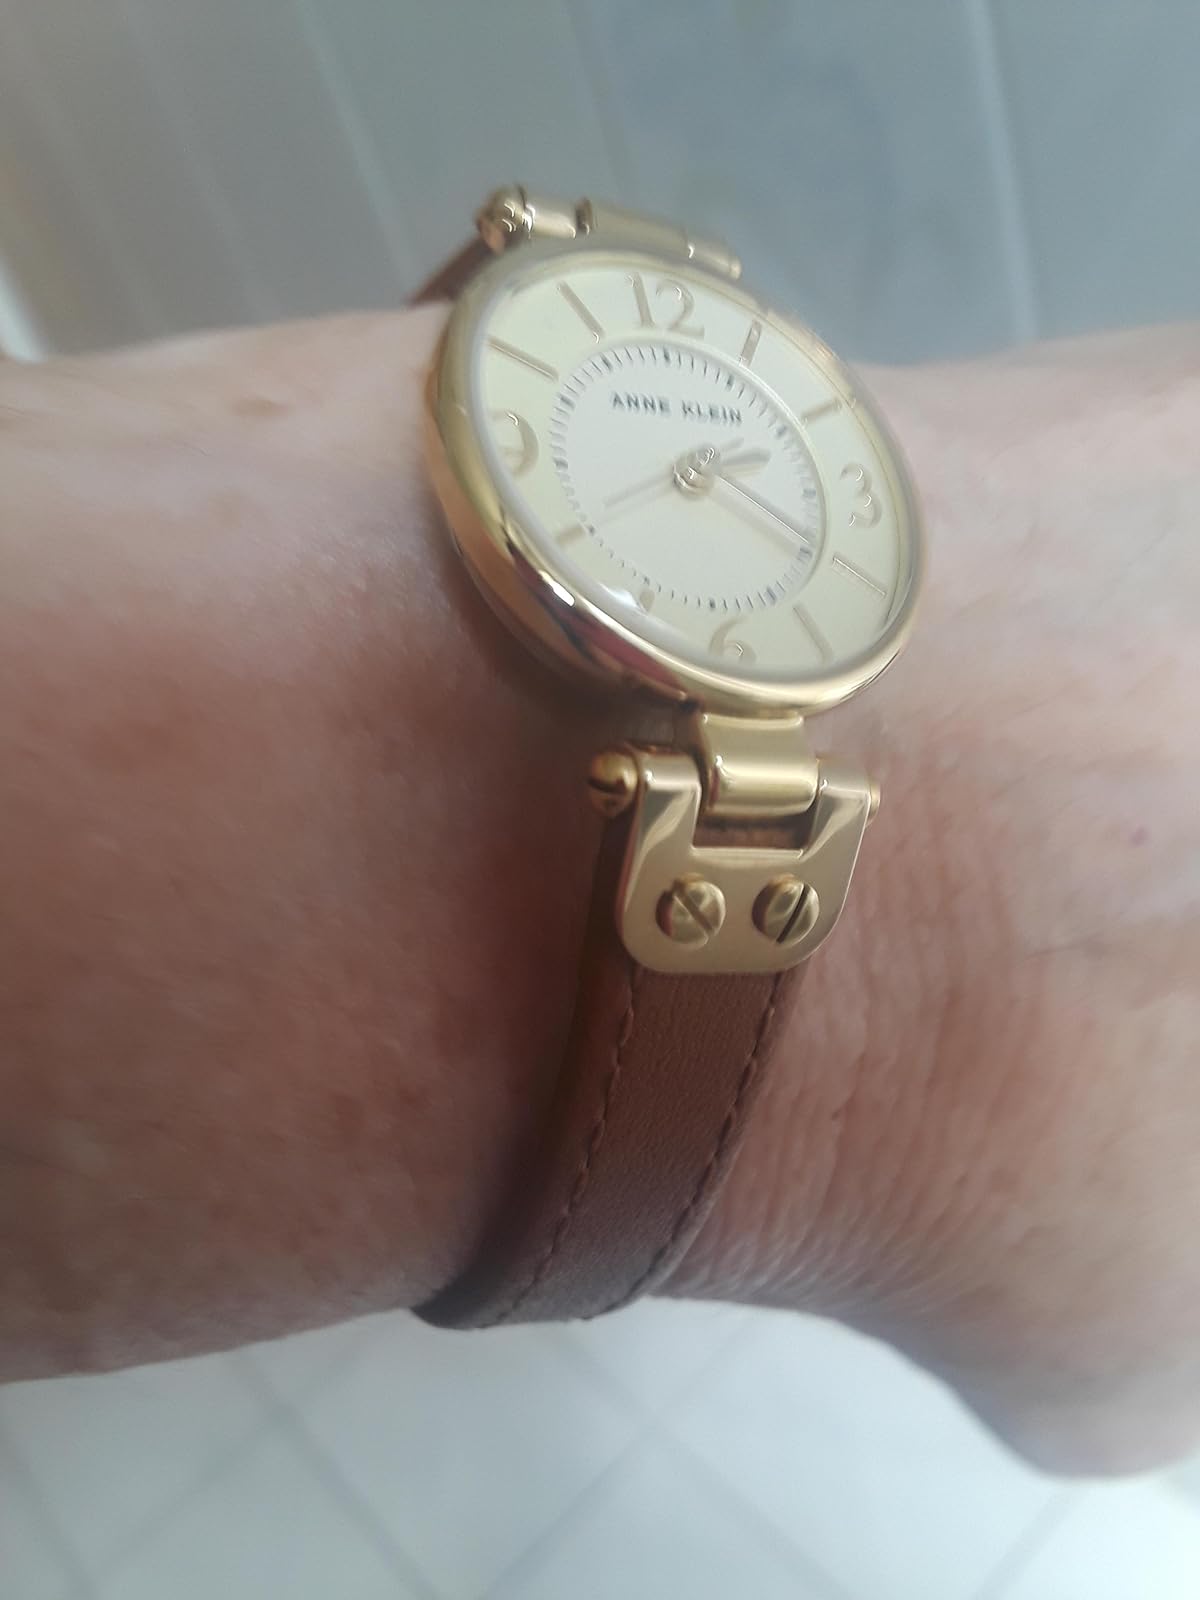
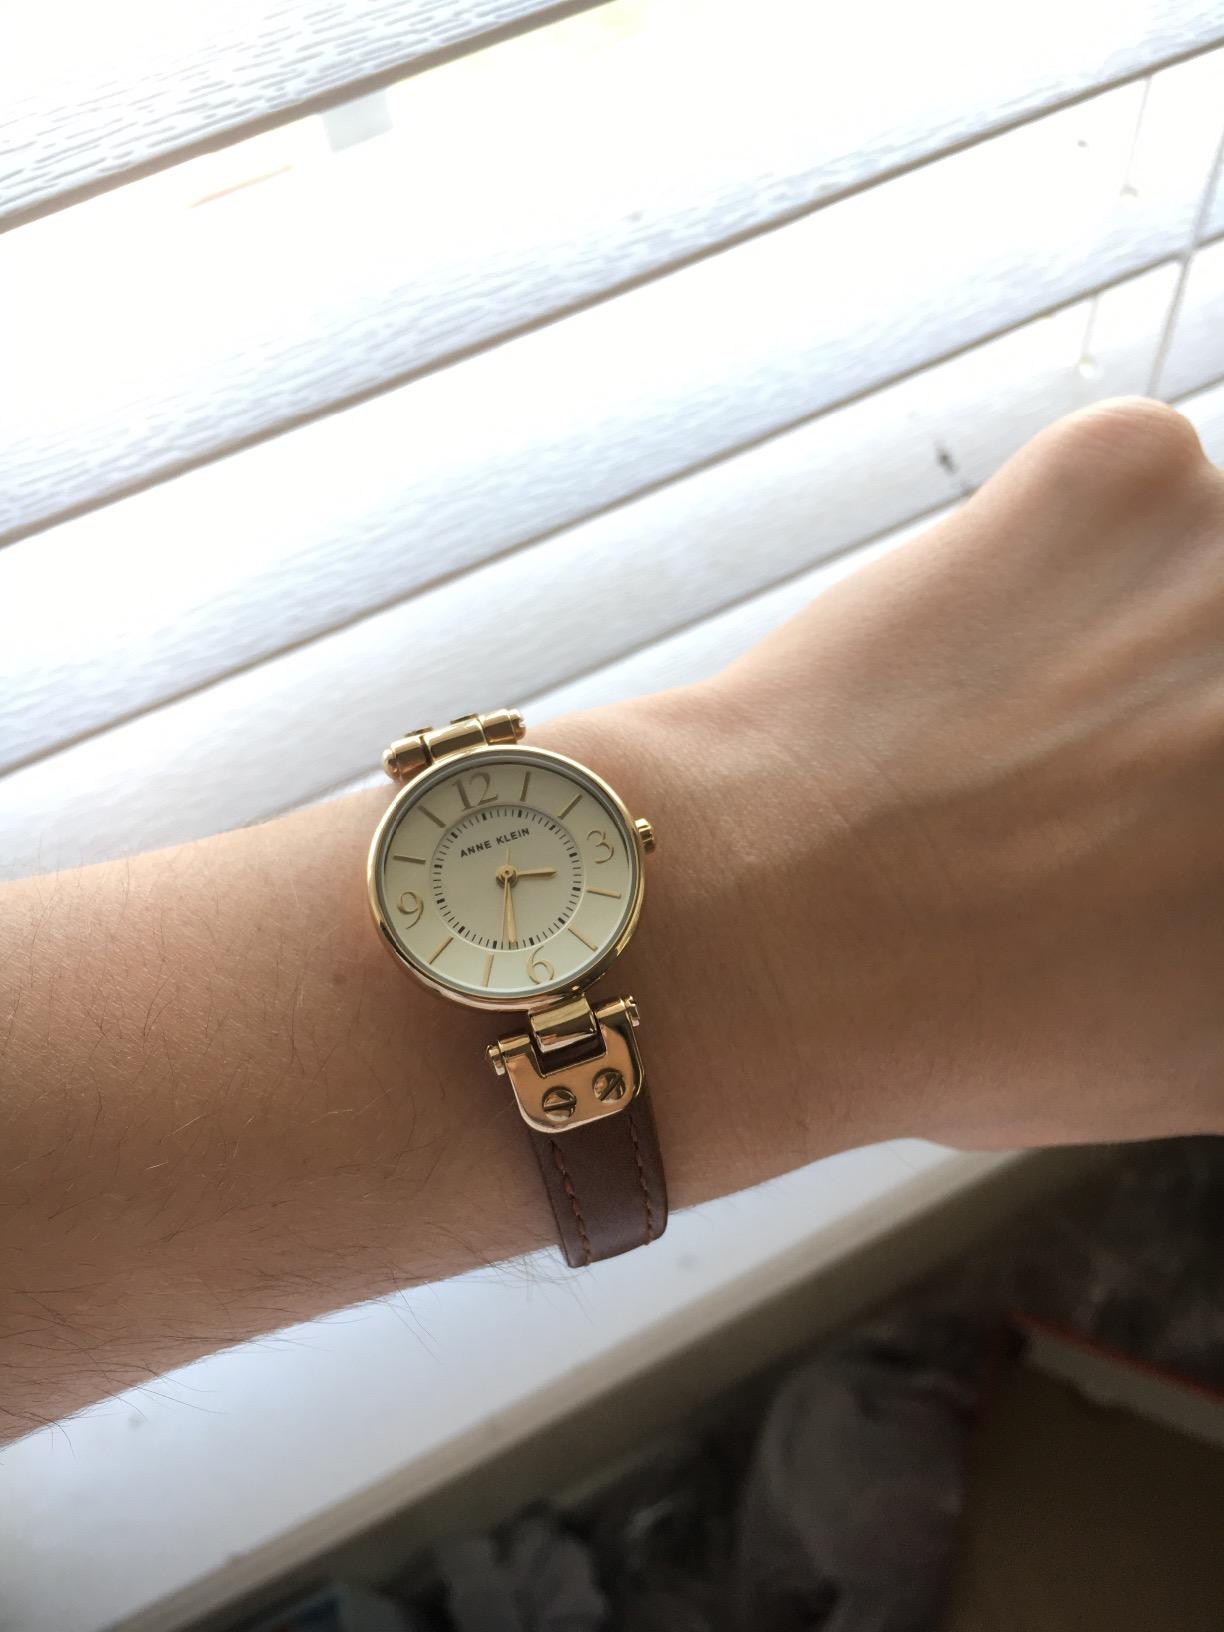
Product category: accessories_watch
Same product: yes